Vietnamese language and computers

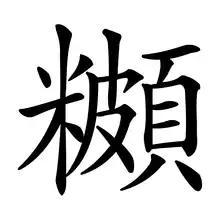
The ' character for '

Unicode includes over 10,000 " characters as part of Unicode's repertoire of CJK Unified Ideographs. Of these characters, 10,082 can be found in the CJK Unified Ideographs Extension B block, while the rest are distributed between the CJK Unified Ideographs, CJK Unified Ideographs Extension A, and CJK Unified Ideographs Extension C blocks. A further 1,028 characters, including over 400 characters specific to the Tày language, are encoded in the CJK Unified Ideographs Extension E block. The characters are taken from the Vietnamese standards and [error for TCVN 6056:1995?], as well as from research by the Han-Nom Research Institute and other groups. All the characters in TCVN 5773:1993 and about 95% of the characters in TCVN 6909:2001 [error for TCVN 6056:1995?] have corresponding codepoints in Unicode 5.1, though TCVN 5773:1993 itself mapped most of its characters to the Private Use Area of Unicode. Unicode 13.0 added two diacritical characters to the Ideographic Symbols and Punctuation block that were commonly used to indicate borrowed characters in .